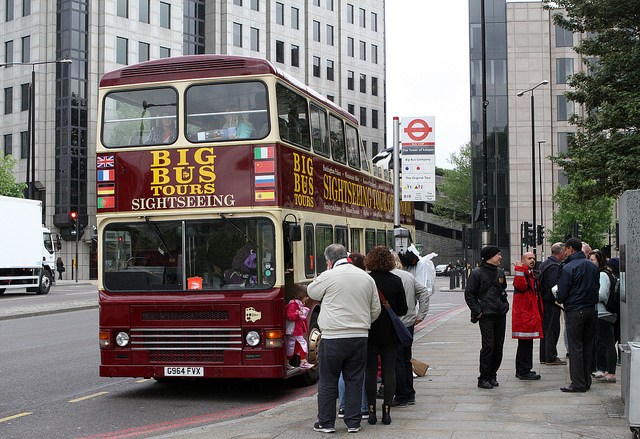
A double decker bus parked at a bus stop with a crowd of people.

Group of people standing outside a large double decker bus.

A burgundy double decker bus parked on a street.